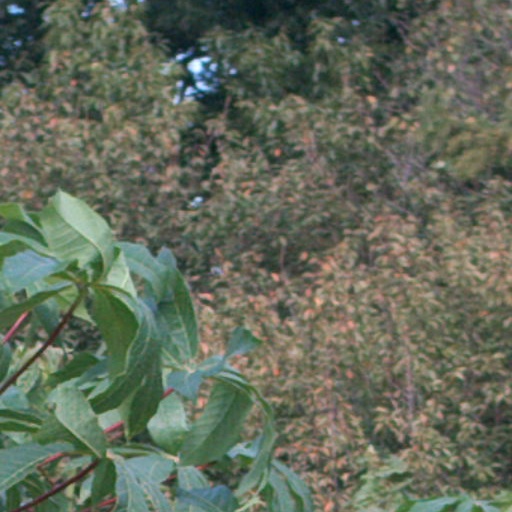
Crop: cassava